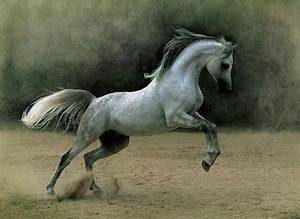
Label: horse